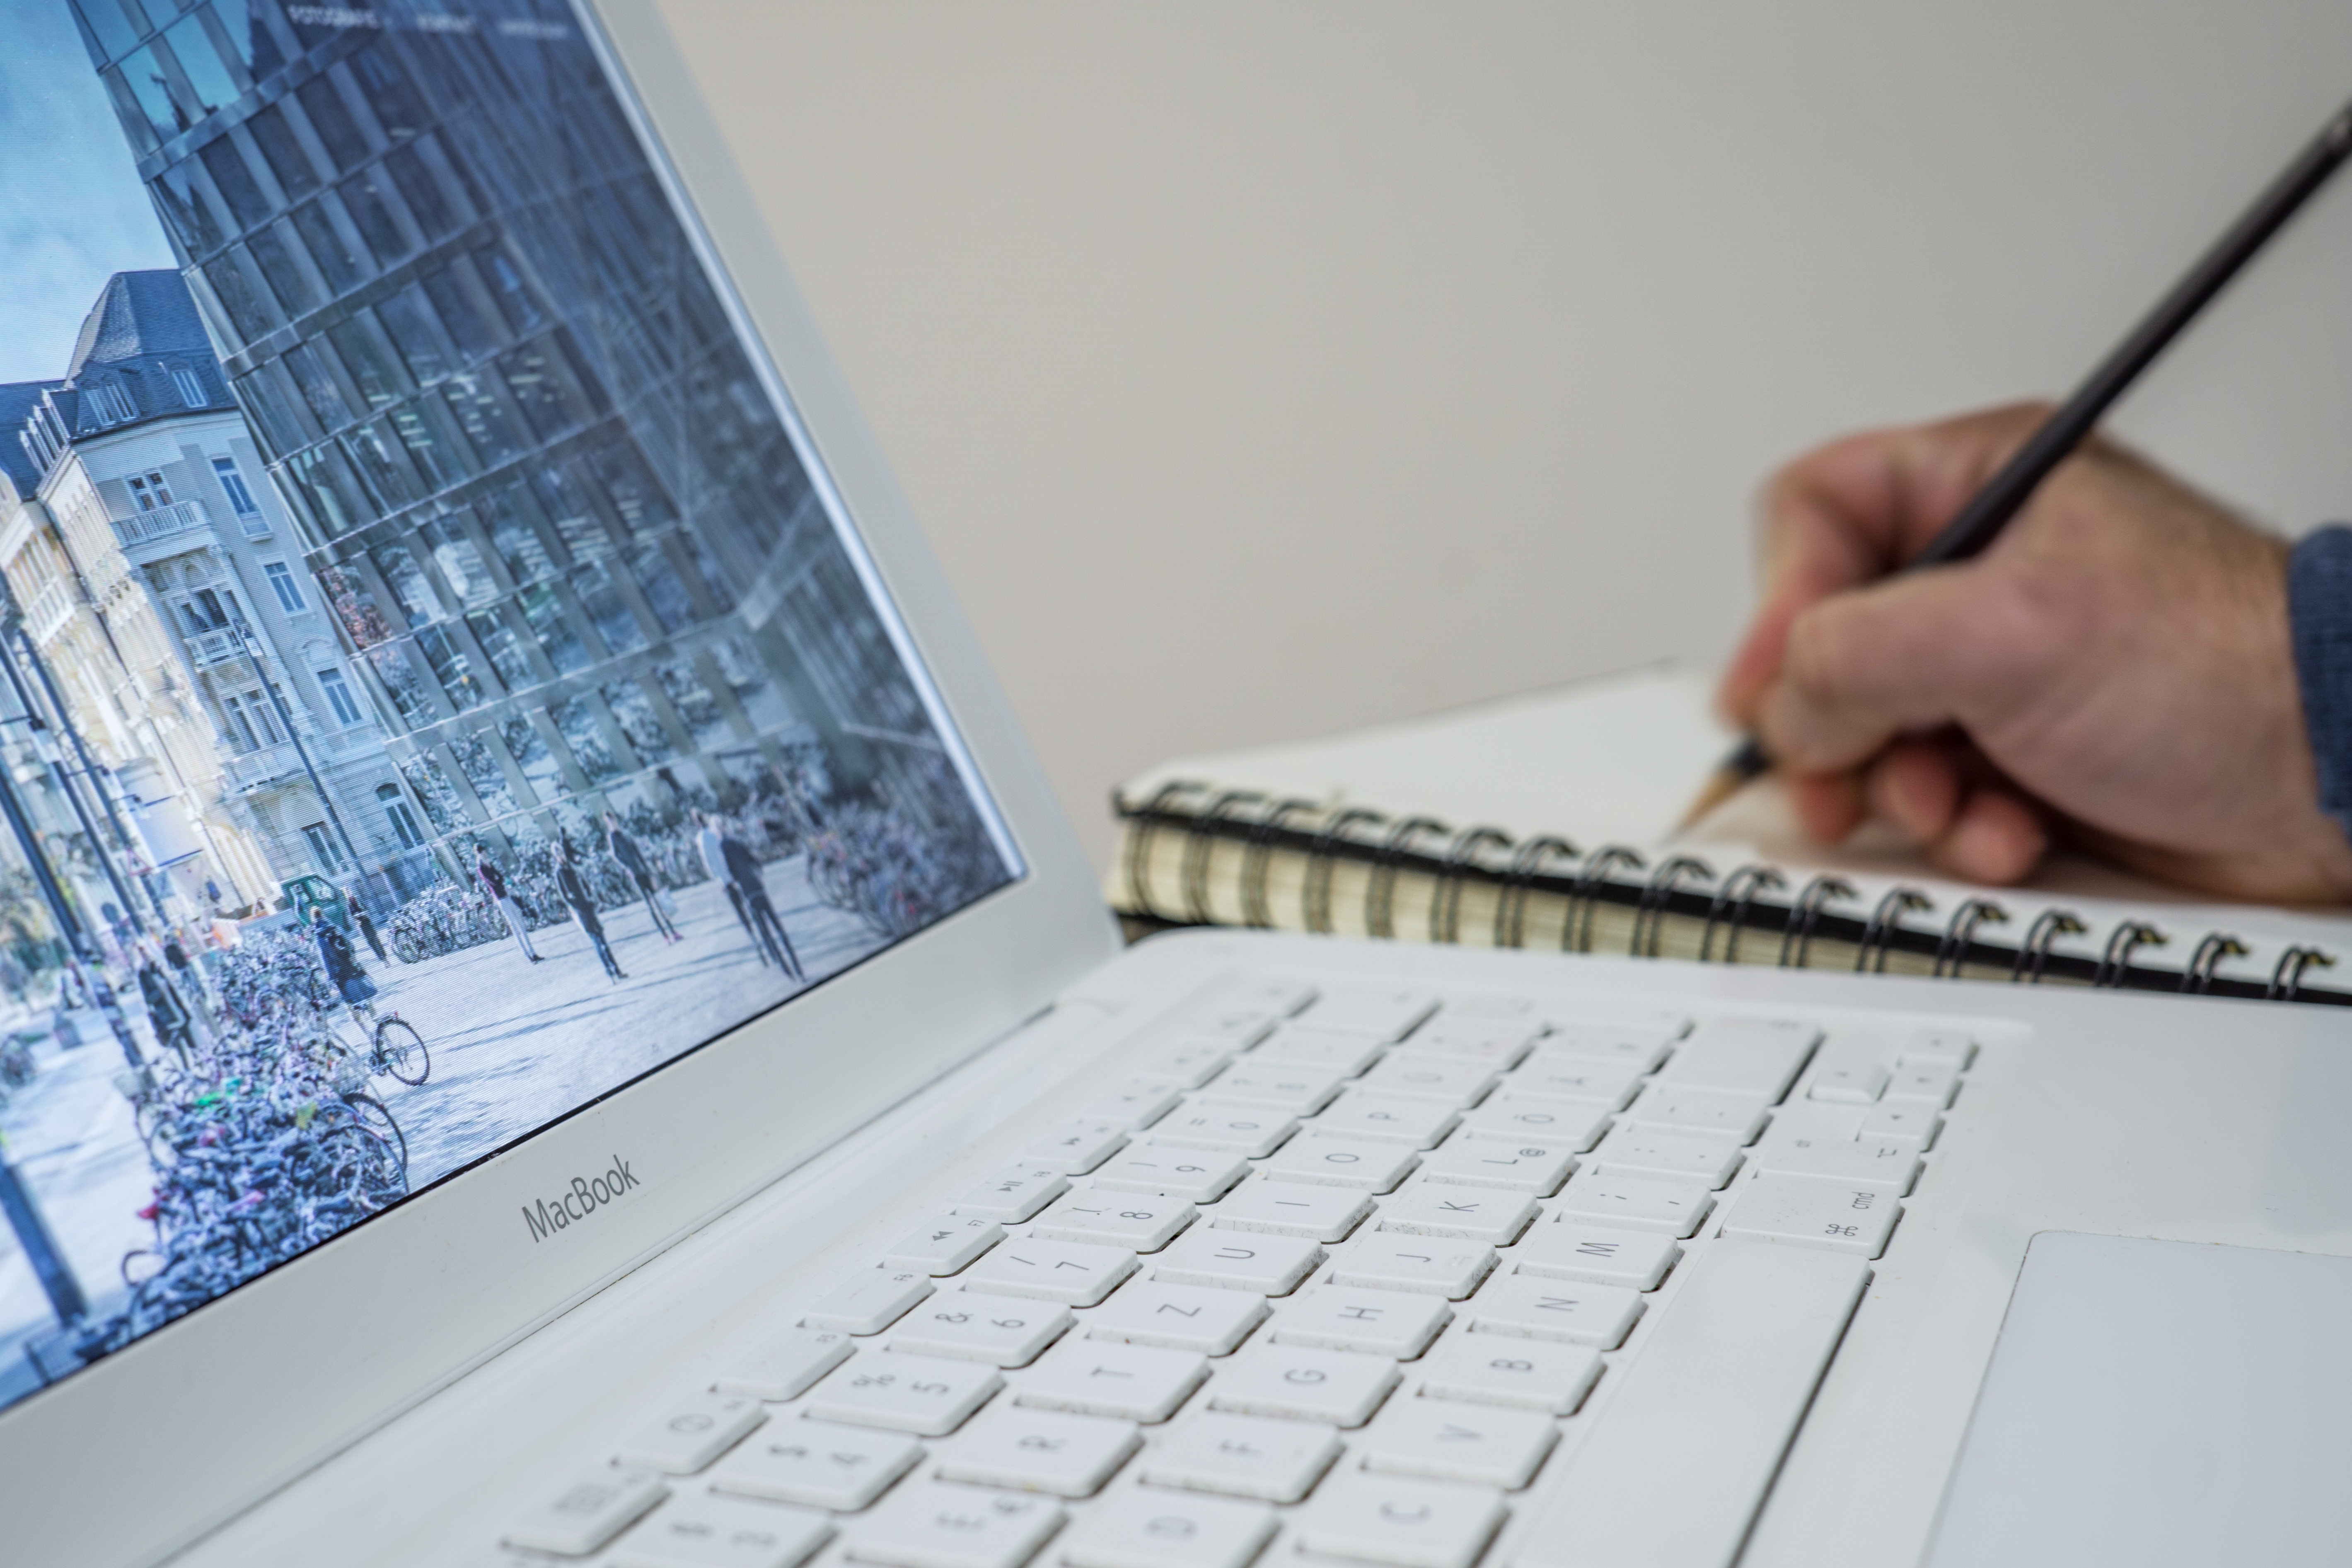
technology, font, software engineering, hand, writing, computer keyboard, parallel